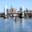
Label: bridge